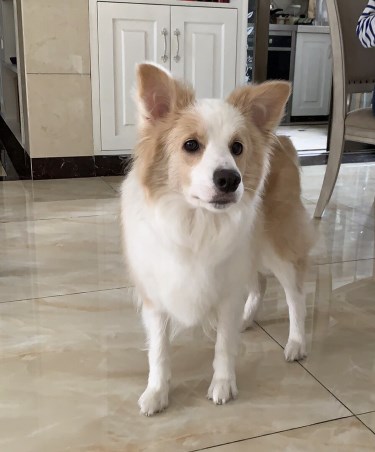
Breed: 2594-n000109-Border_collie